Turn restriction routing

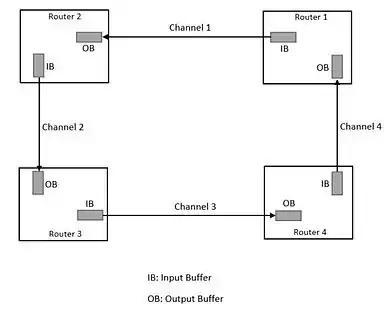

A deadlock (shown in fig 1) is a situation in which no further transportation of packets can take place due to the saturation of network resources like buffers or links. The main reason for a deadlock is the cyclic acquisition of channels in the network. For example, consider there are four channels in a network. Four packets have filled up the input buffers of these four channels and needs to be forwarded to the next channel. Now assume that the output buffers of all these channels are also filled with packets that need to be transmitted to the next channel. If these four channels form a cycle, it is impossible to transmit packets any further because the output buffers and input buffers of all channels are already full. This is known as cyclic acquisition of channels and this results in a deadlock.